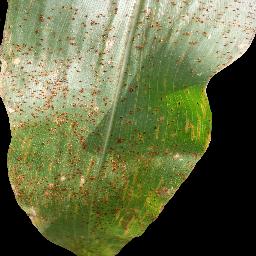
Label: Corn_(Maize)___Common_Rust